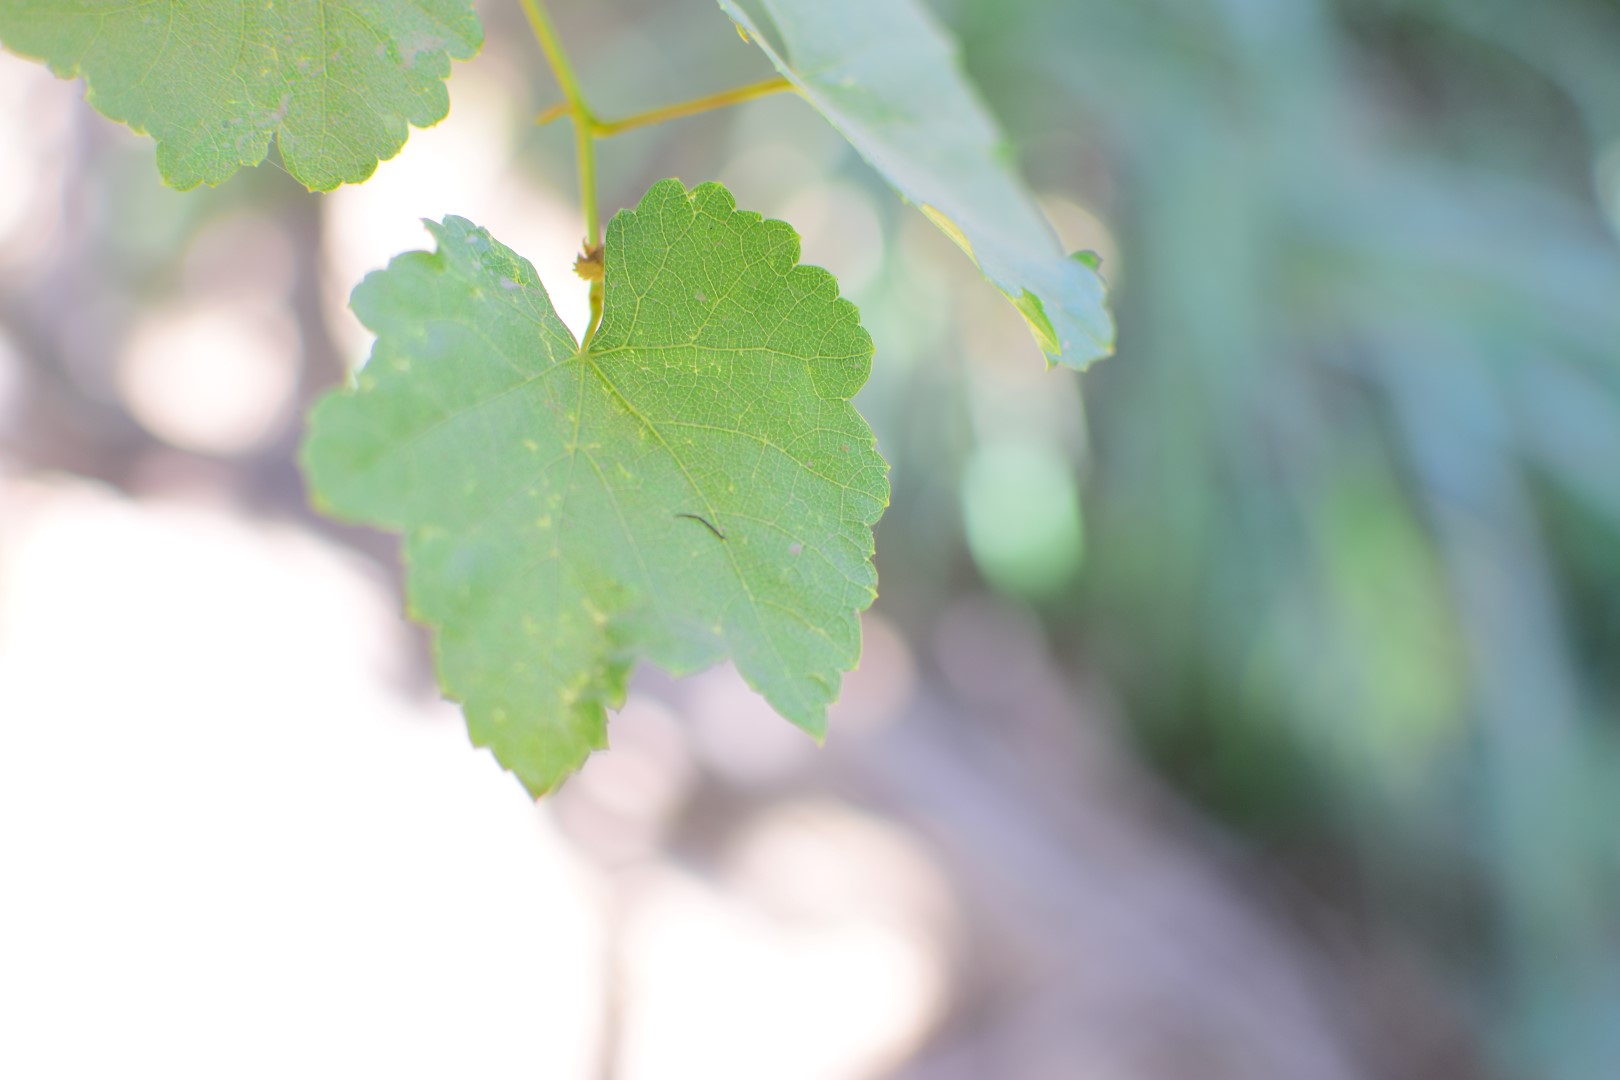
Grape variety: Frinsi